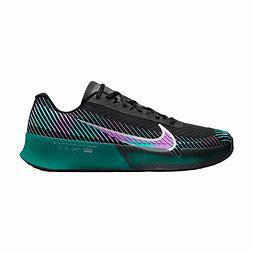
Brand: Nike
Model: Court Air Zoom Vapor 11